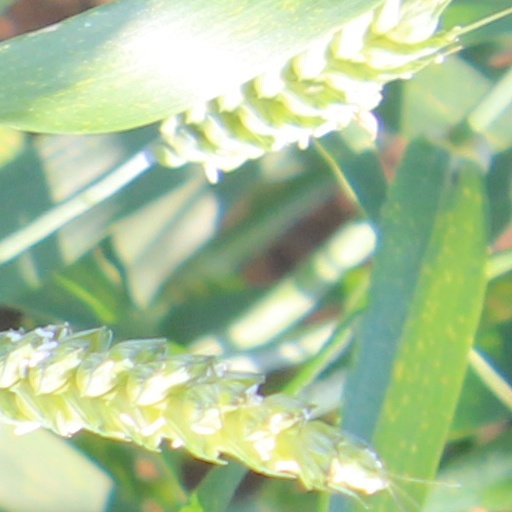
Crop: wheat